Ain al-Barda

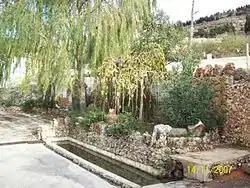
Al-`Ayn (the spring)

Ain al-Barda (ALA-LC: "‘Ayn al-Bārdah", which means "cold spring") is a village in Syria, located 55 kilometres west of Homs and 200 kilometres northwest of Damascus. Nestled on the Sayeh mountain, at 850 metres above sea level, the village overlooks the Wadi al-Nasara valley. Its inhabitants are predominantly Greek Orthodox Christians. The village has a Greek Orthodox Church.